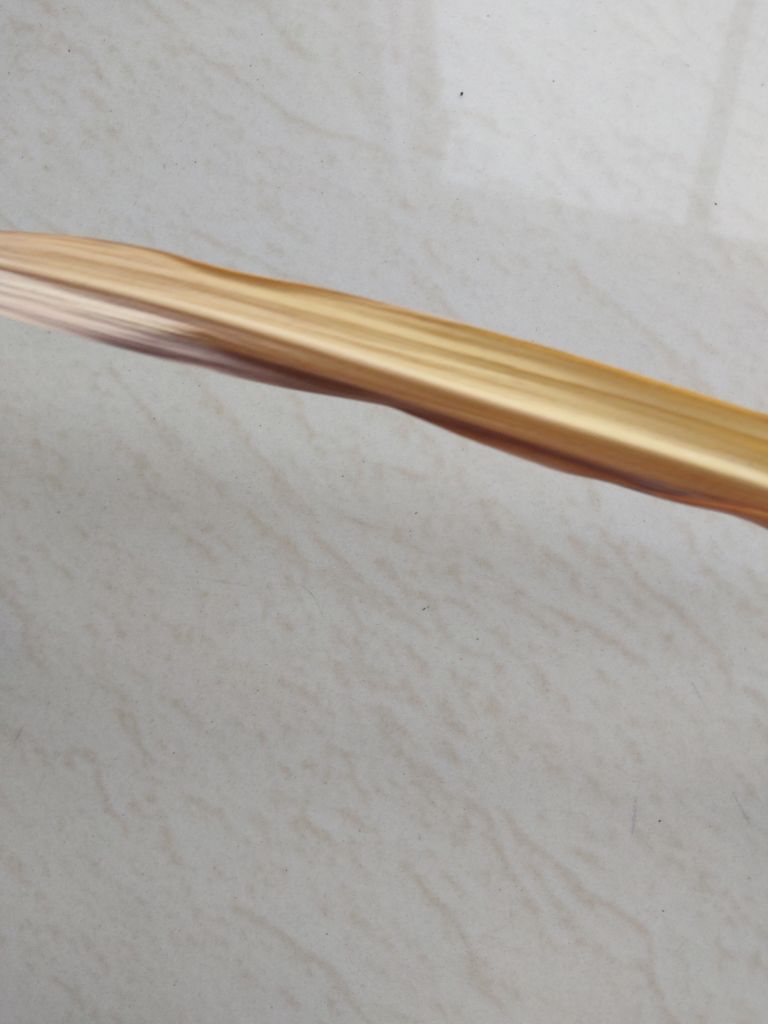
Label: Dried